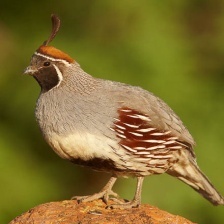
Species: GAMBELS QUAIL
Scientific name: CALLIPEPLA GAMBELII
ImageNet parent category: quail